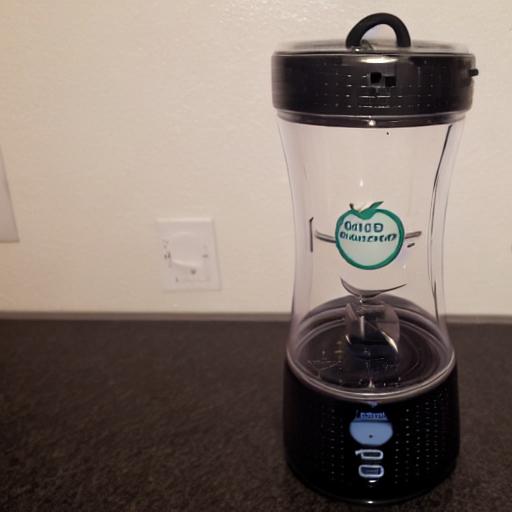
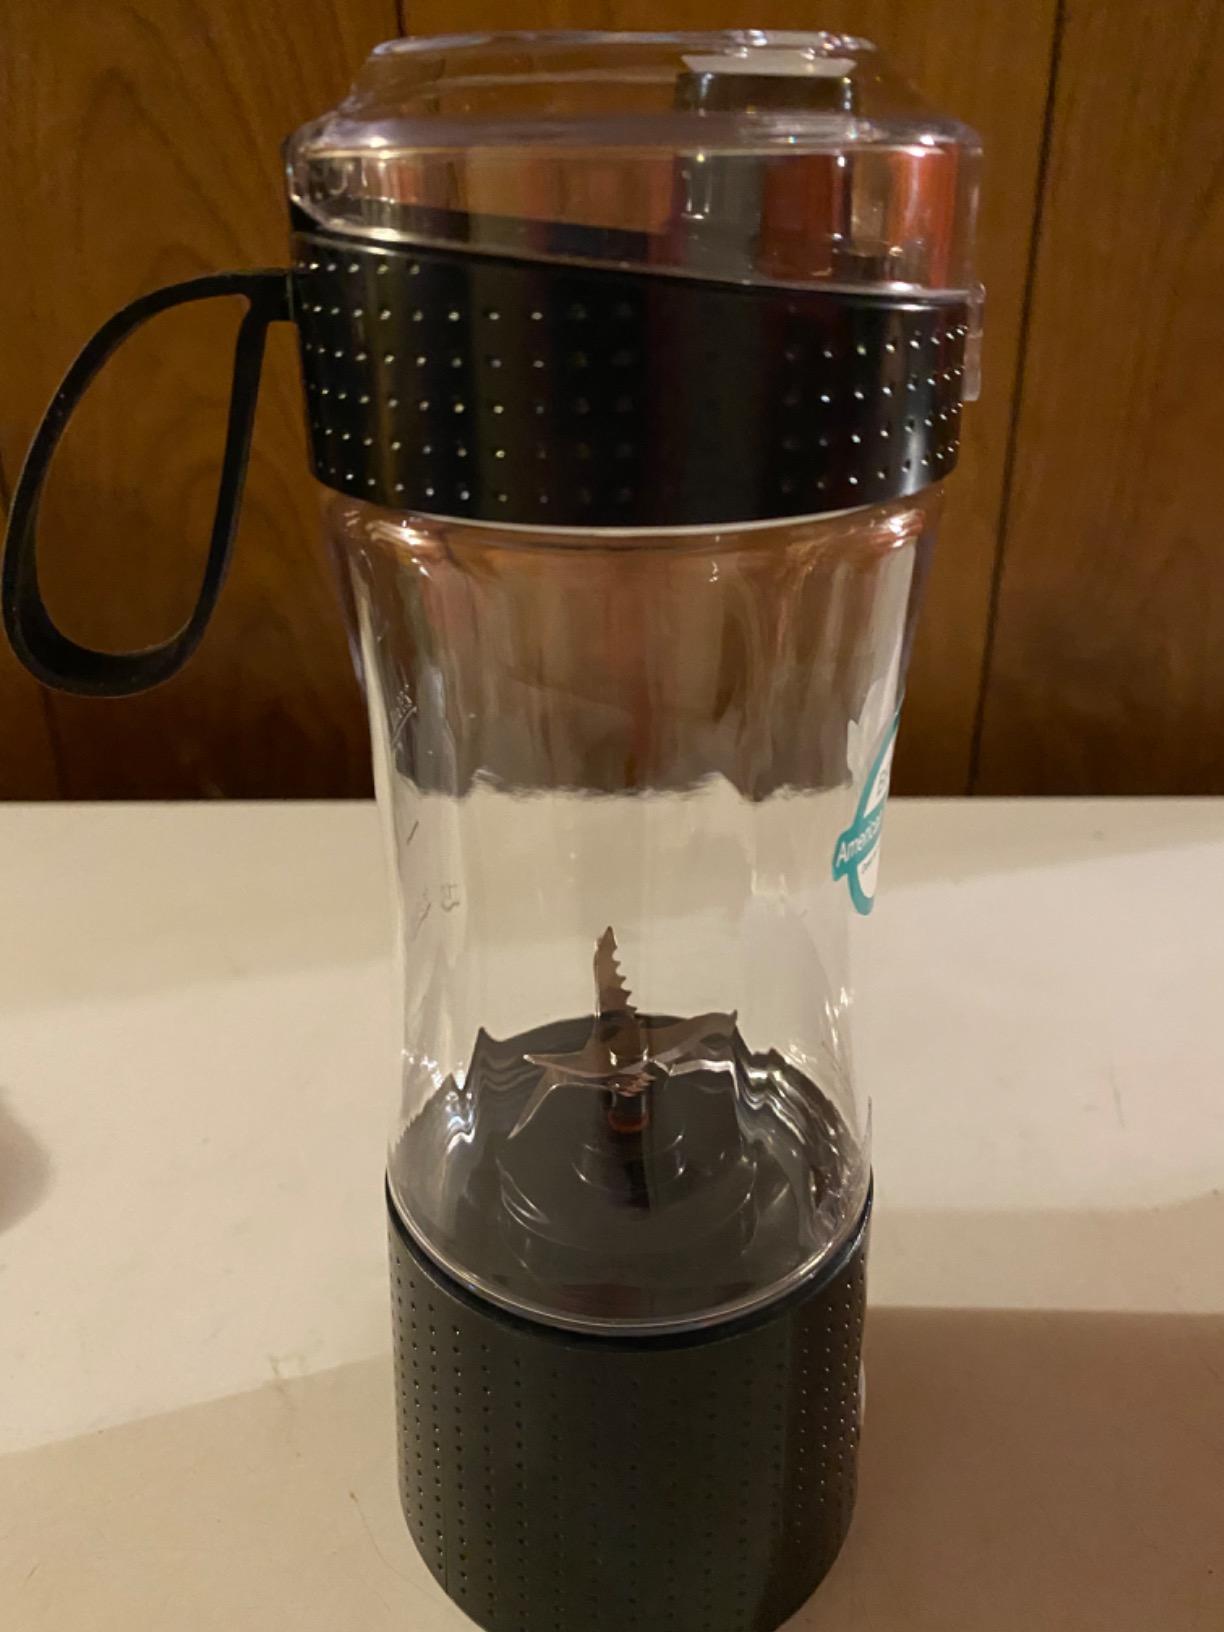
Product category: items_blender
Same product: no